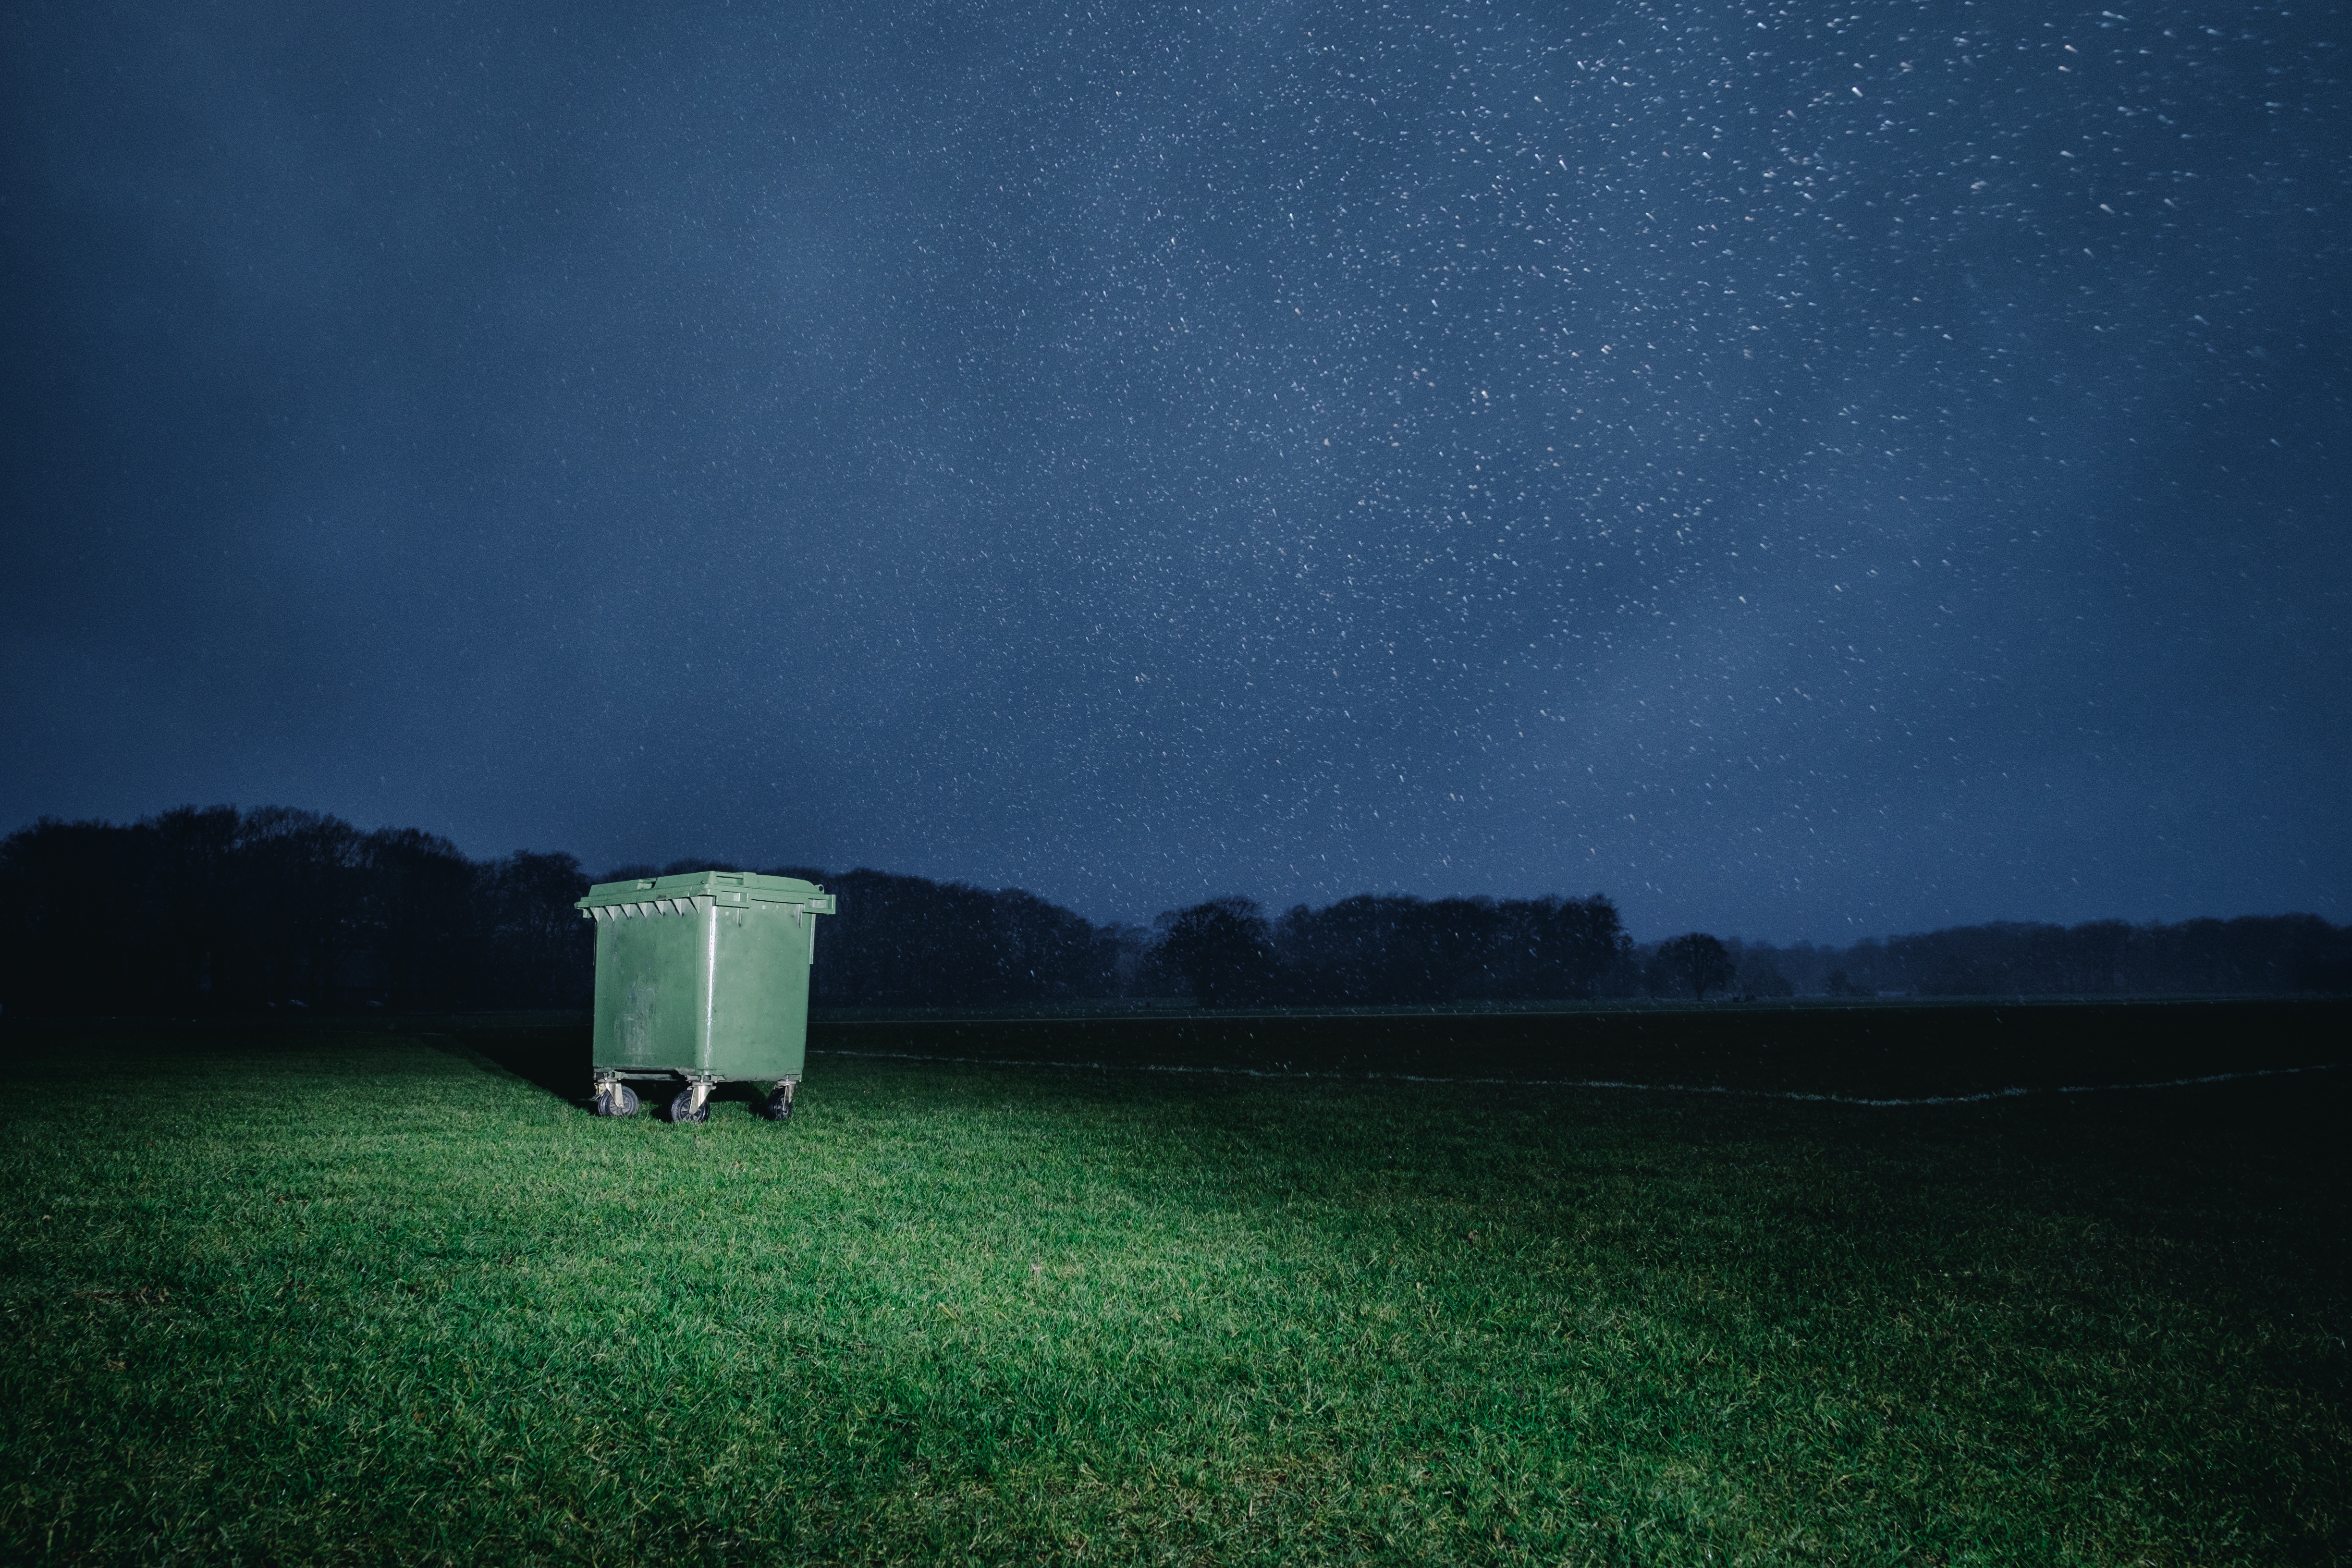
light, sky, night, sunlight, atmosphere, darkness, aurora, atmosphere of earth